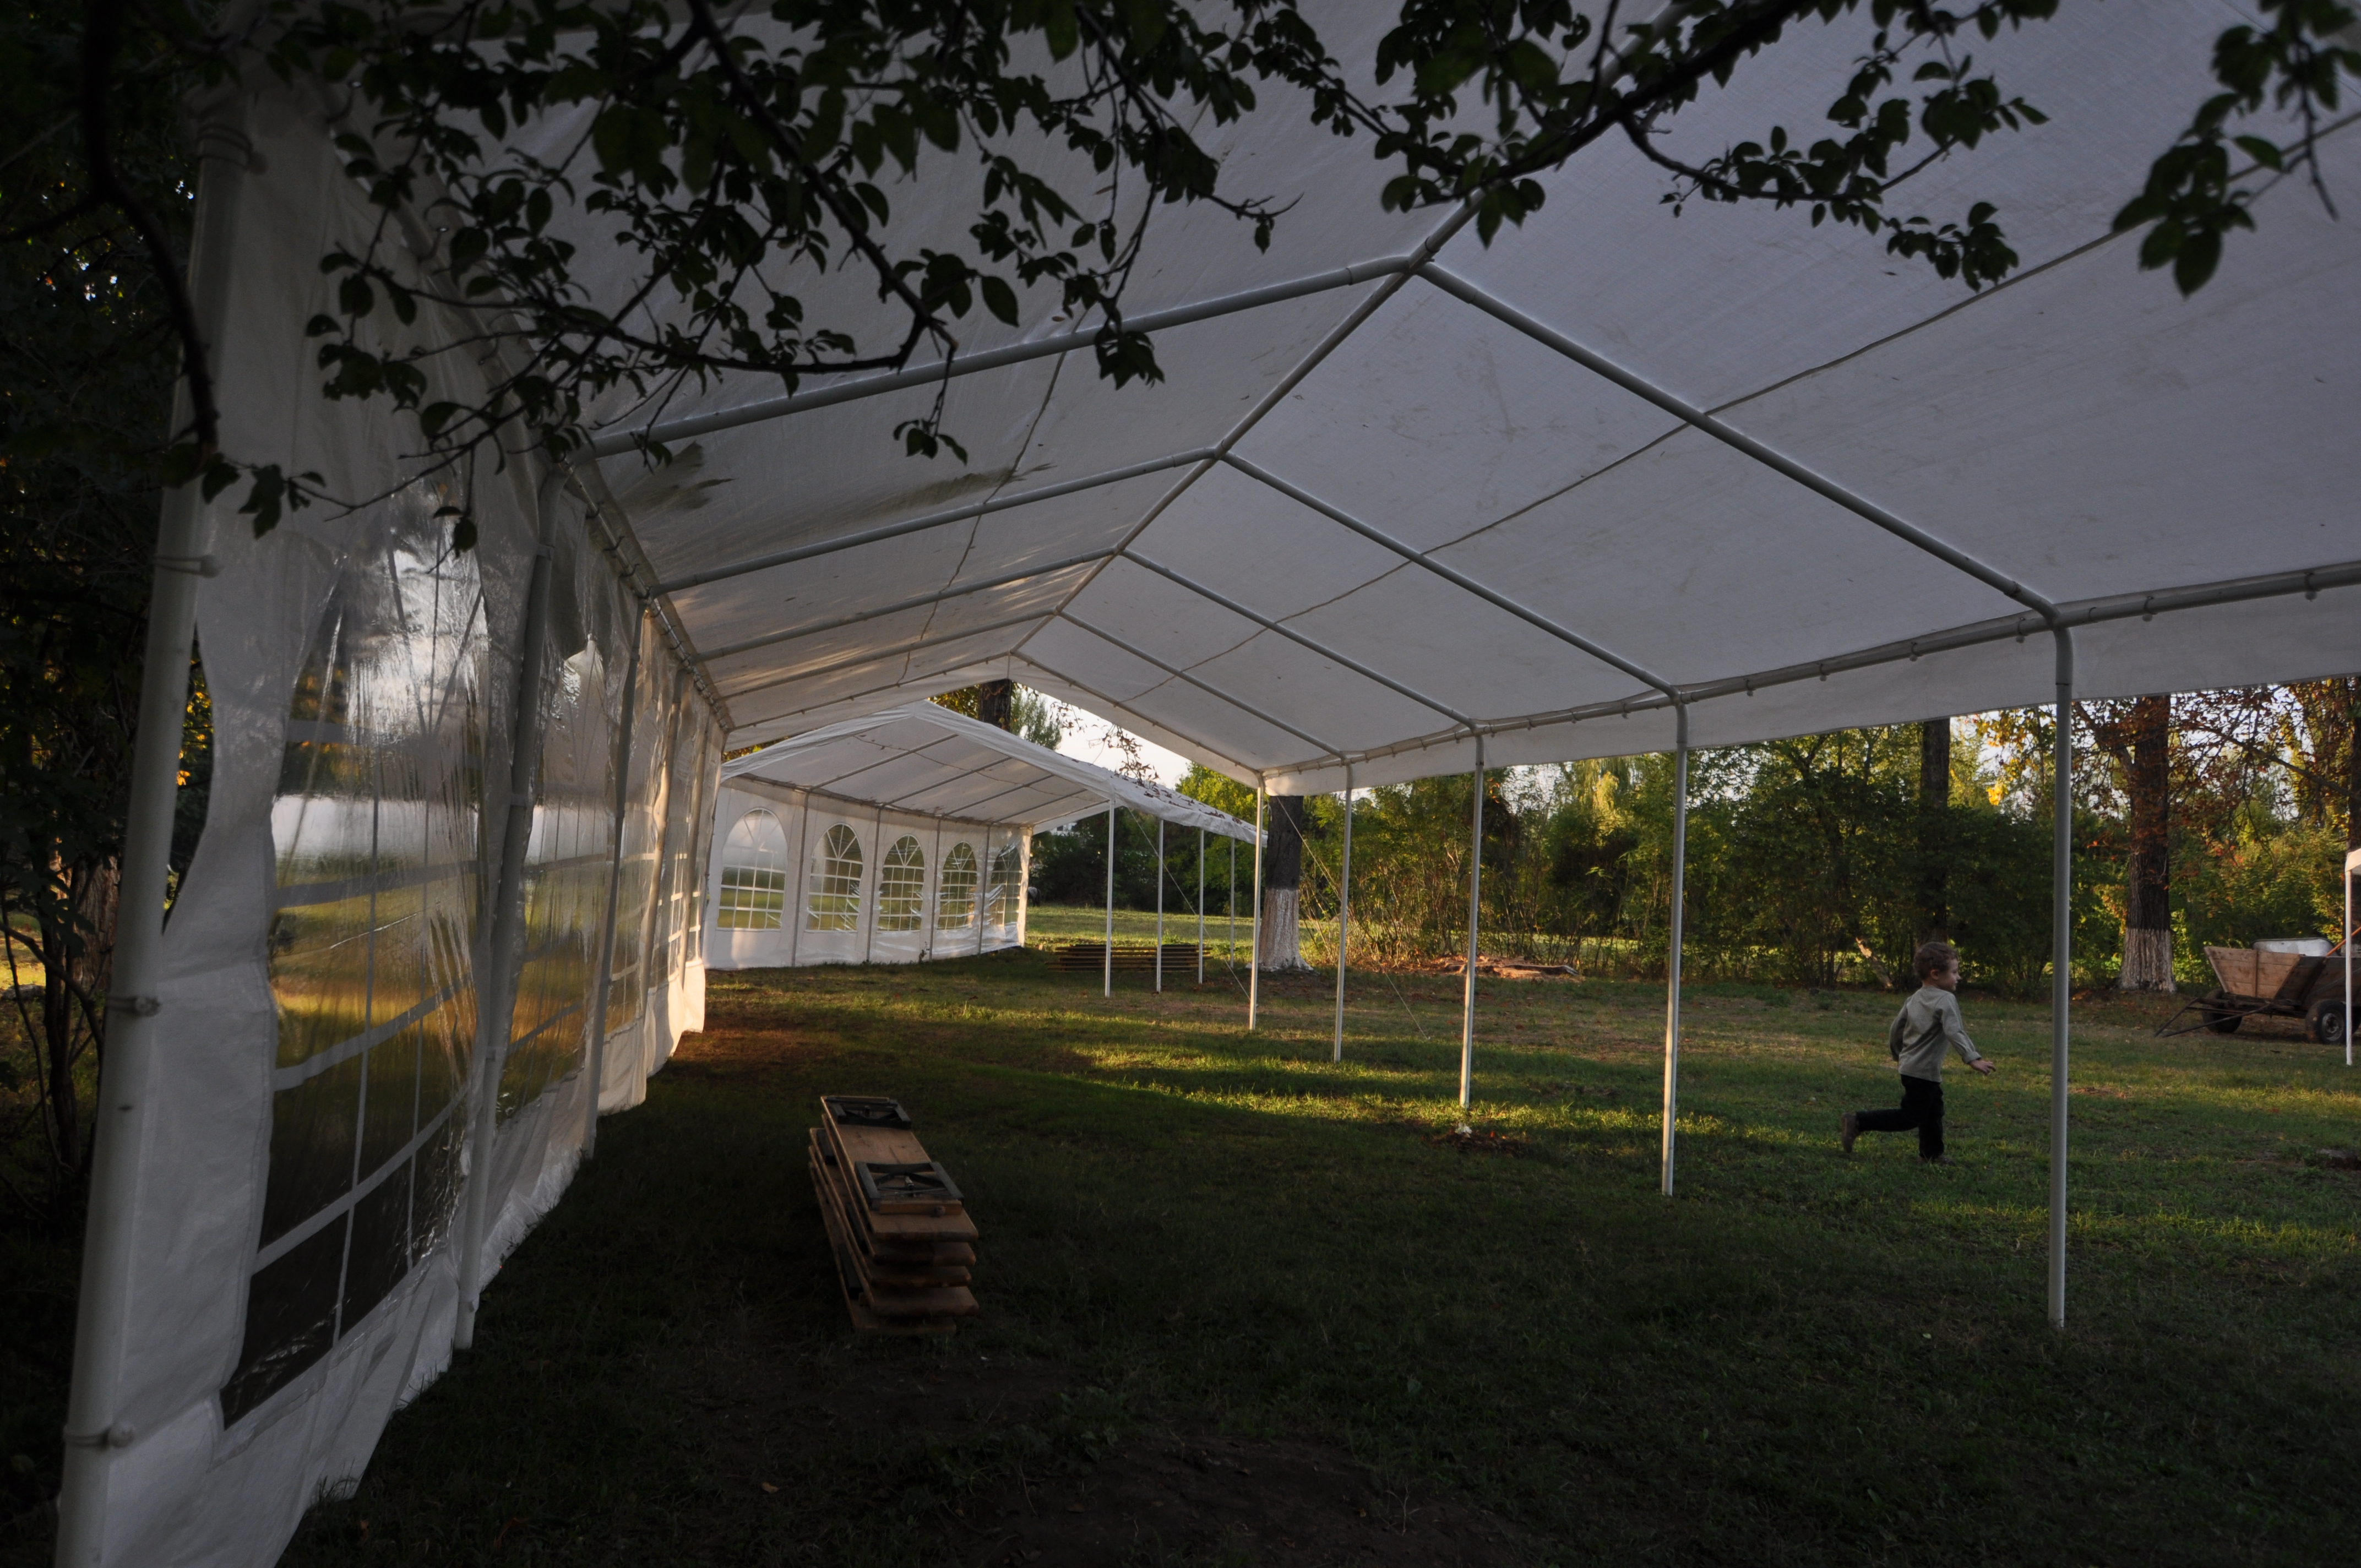
tree, light, architecture, night, photography, house, sunlight, building, monument, photo, religion, church, christian, lighting, greenhouse, photos, religious, de, monastery, churches, fotografie, history, christianity, romana, orthodox, eastern, romania, bor, biserica, arhitectura, wallachia, muntenia, tara, romaneasca, orthodoxy, romanian, ortodoxa, patrimoniu, ortodox, istorie, manastirea, manastire, ortodoxia, ortodoxie, ecclesiastical, bisericeasc, cladire, edificiu, basarab, neagoe, snagov, lmiifiiaa15312, myboy, cre tinism, cre tin, urban area, outdoor structure